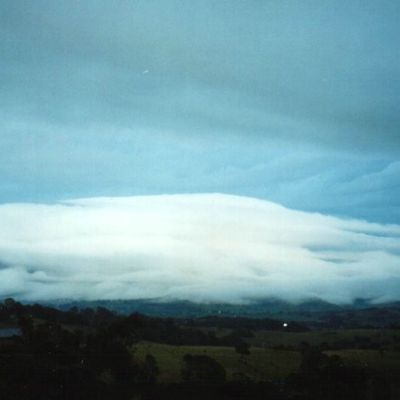
Cloud type: Nimbostratus (Ns)